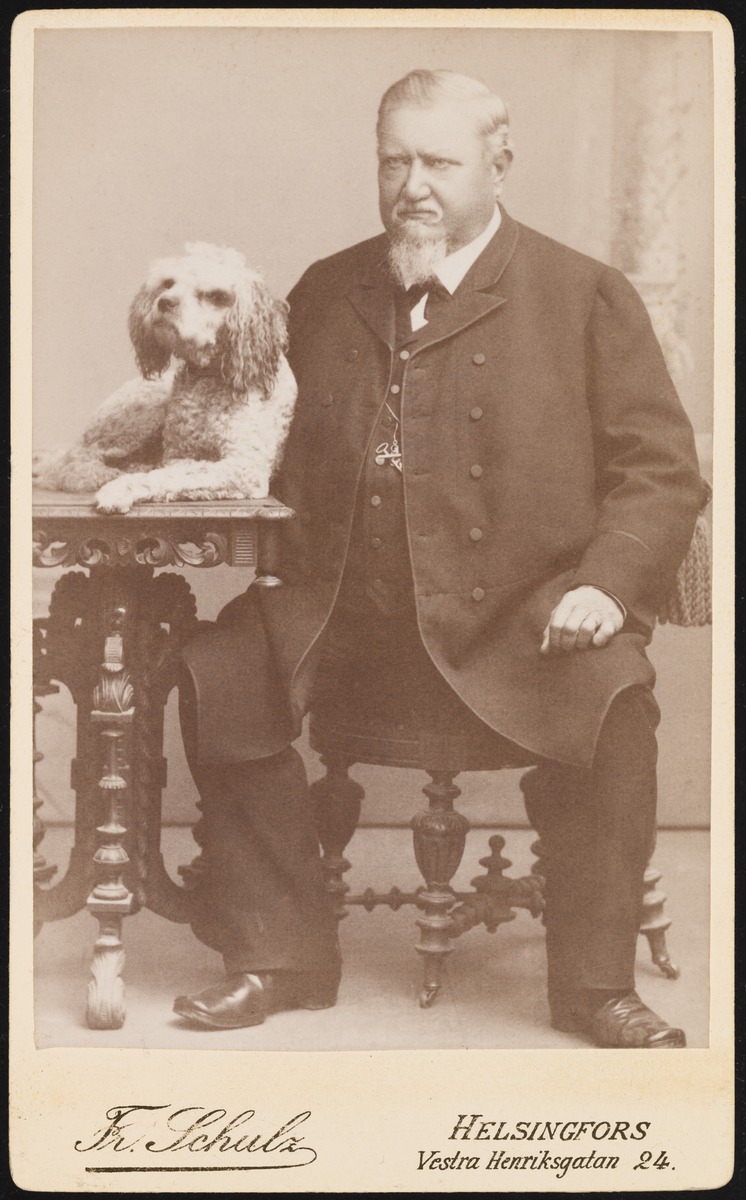
Kaupunginvouti Aleksander Wickholm (1823–1896) ja Lukke-koira.
sisällön kuvaus: Vuonna 1859 Wickholm toimi virkaatekevänä ruiskumestarina ja osti Kristianinkatu 12:n tontin rakennuksineen. Hänen tyttärentyttärensä, tanssitaiteilija Martta Bröyer (1897–1979) omisti vuosina 1912–1974 tämän kantakaupungin vanhimman, vuonna 1816 rakennetun puutalon, joka tunnetaan nykyään Helsingin kaupunginmuseon Ruiskumestarin talona. mustavalkoinen
Kuvaaja: Schulz, Fr, valokuvaaja
Ajankohta: kuvausaika 1890-1896
Paikka: Suomi, Uusimaa, Helsinki, Kamppi Helsinki, Mannerheimintie 20
Aiheet: Wickholm, Alexander, henkilökuvat (valokuvat), käyntikorttikuvat, kaupunginvoudit, miehet, koira, miesten puvut, pöydät, solmukkeet, parta, men, dog, men's suits, tables (furniture), bow ties, beard, män, hund, herrkostymer, bord, flugor (accessoarer), skägg